Scarlet kingsnake

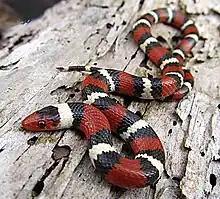
Juvenile, Florida locale

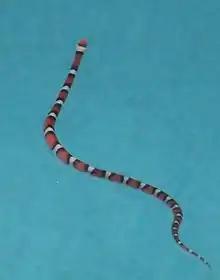
Juvenile scarlet kingsnake found swimming in a pool in Davenport, FL

The generic name, "Lampropeltis", is derived from the Ancient Greek "lamprós" (λαμπρος) meaning "shiny" and "peltas" (πελτας) meaning "shield", after the sheen of their scales. Its specific name, "elapsoides", is a Latinization of the Greek word "éllops" (ελλοπς) which refers to coral and was used to describe the 19th century genus, "Elaps" (the type genus of the family Elapidae), which included the eastern coral snake "(Micrurus fulvius)", a venomous species which the scarlet kingsnake resembles and with which the scarlet kingsnake is partly sympatric. The range of scarlet kingsnakes extends considerably further north and northeast than the eastern coral snake.